Yoshi Tatsu

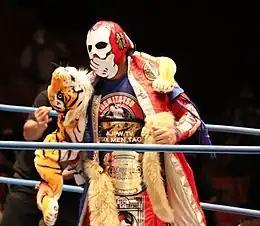
Yoshitatsu in 2021

On September 12, 2017, Yoshitatsu made his debut for All Japan Pro Wrestling (AJPW), entering the annual Ōdō Tournament and defeating Tajiri in his first round match. Six days later, he was eliminated from the tournament in the second round by Triple Crown Heavyweight Champion Kento Miyahara. On November 9, Yoshitatsu unsuccessfully challenged Joe Doering for the Triple Crown Heavyweight Championship. He entered the 2017 Real World Tag League with Miyahara and had a good showing, winning five matches, but was one short of a finals berth. On February 3, 2018, Yoshitatsu and Miyahara defeated Shuji Ishikawa and Suwama to win the World Tag Team Championship. Calling themselves Yoshiken, their reign lasted only 22 days, as they lost the belts to The Big Guns on February 25. In April, he entered his first Champion Carnival, posting three wins to finish fifth in block B. Challenging Ishikawa and Suwama for the World Tag Team Championship for a second time, Yoshiken were defeated on August 18.